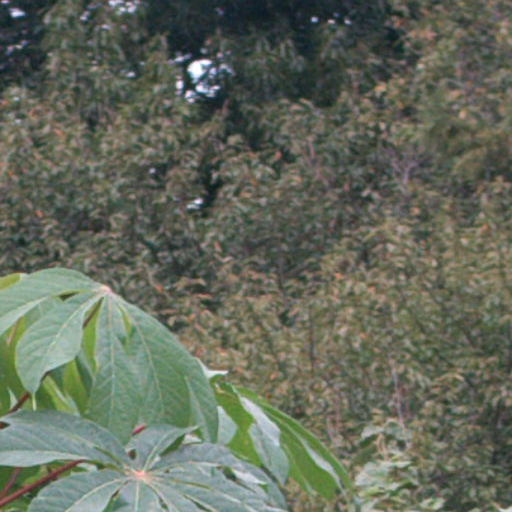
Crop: cassava